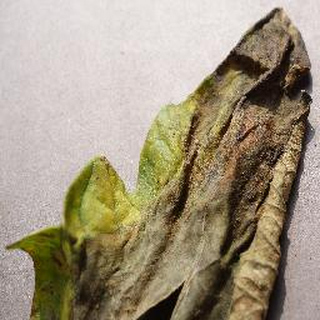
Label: tomato_late_blight